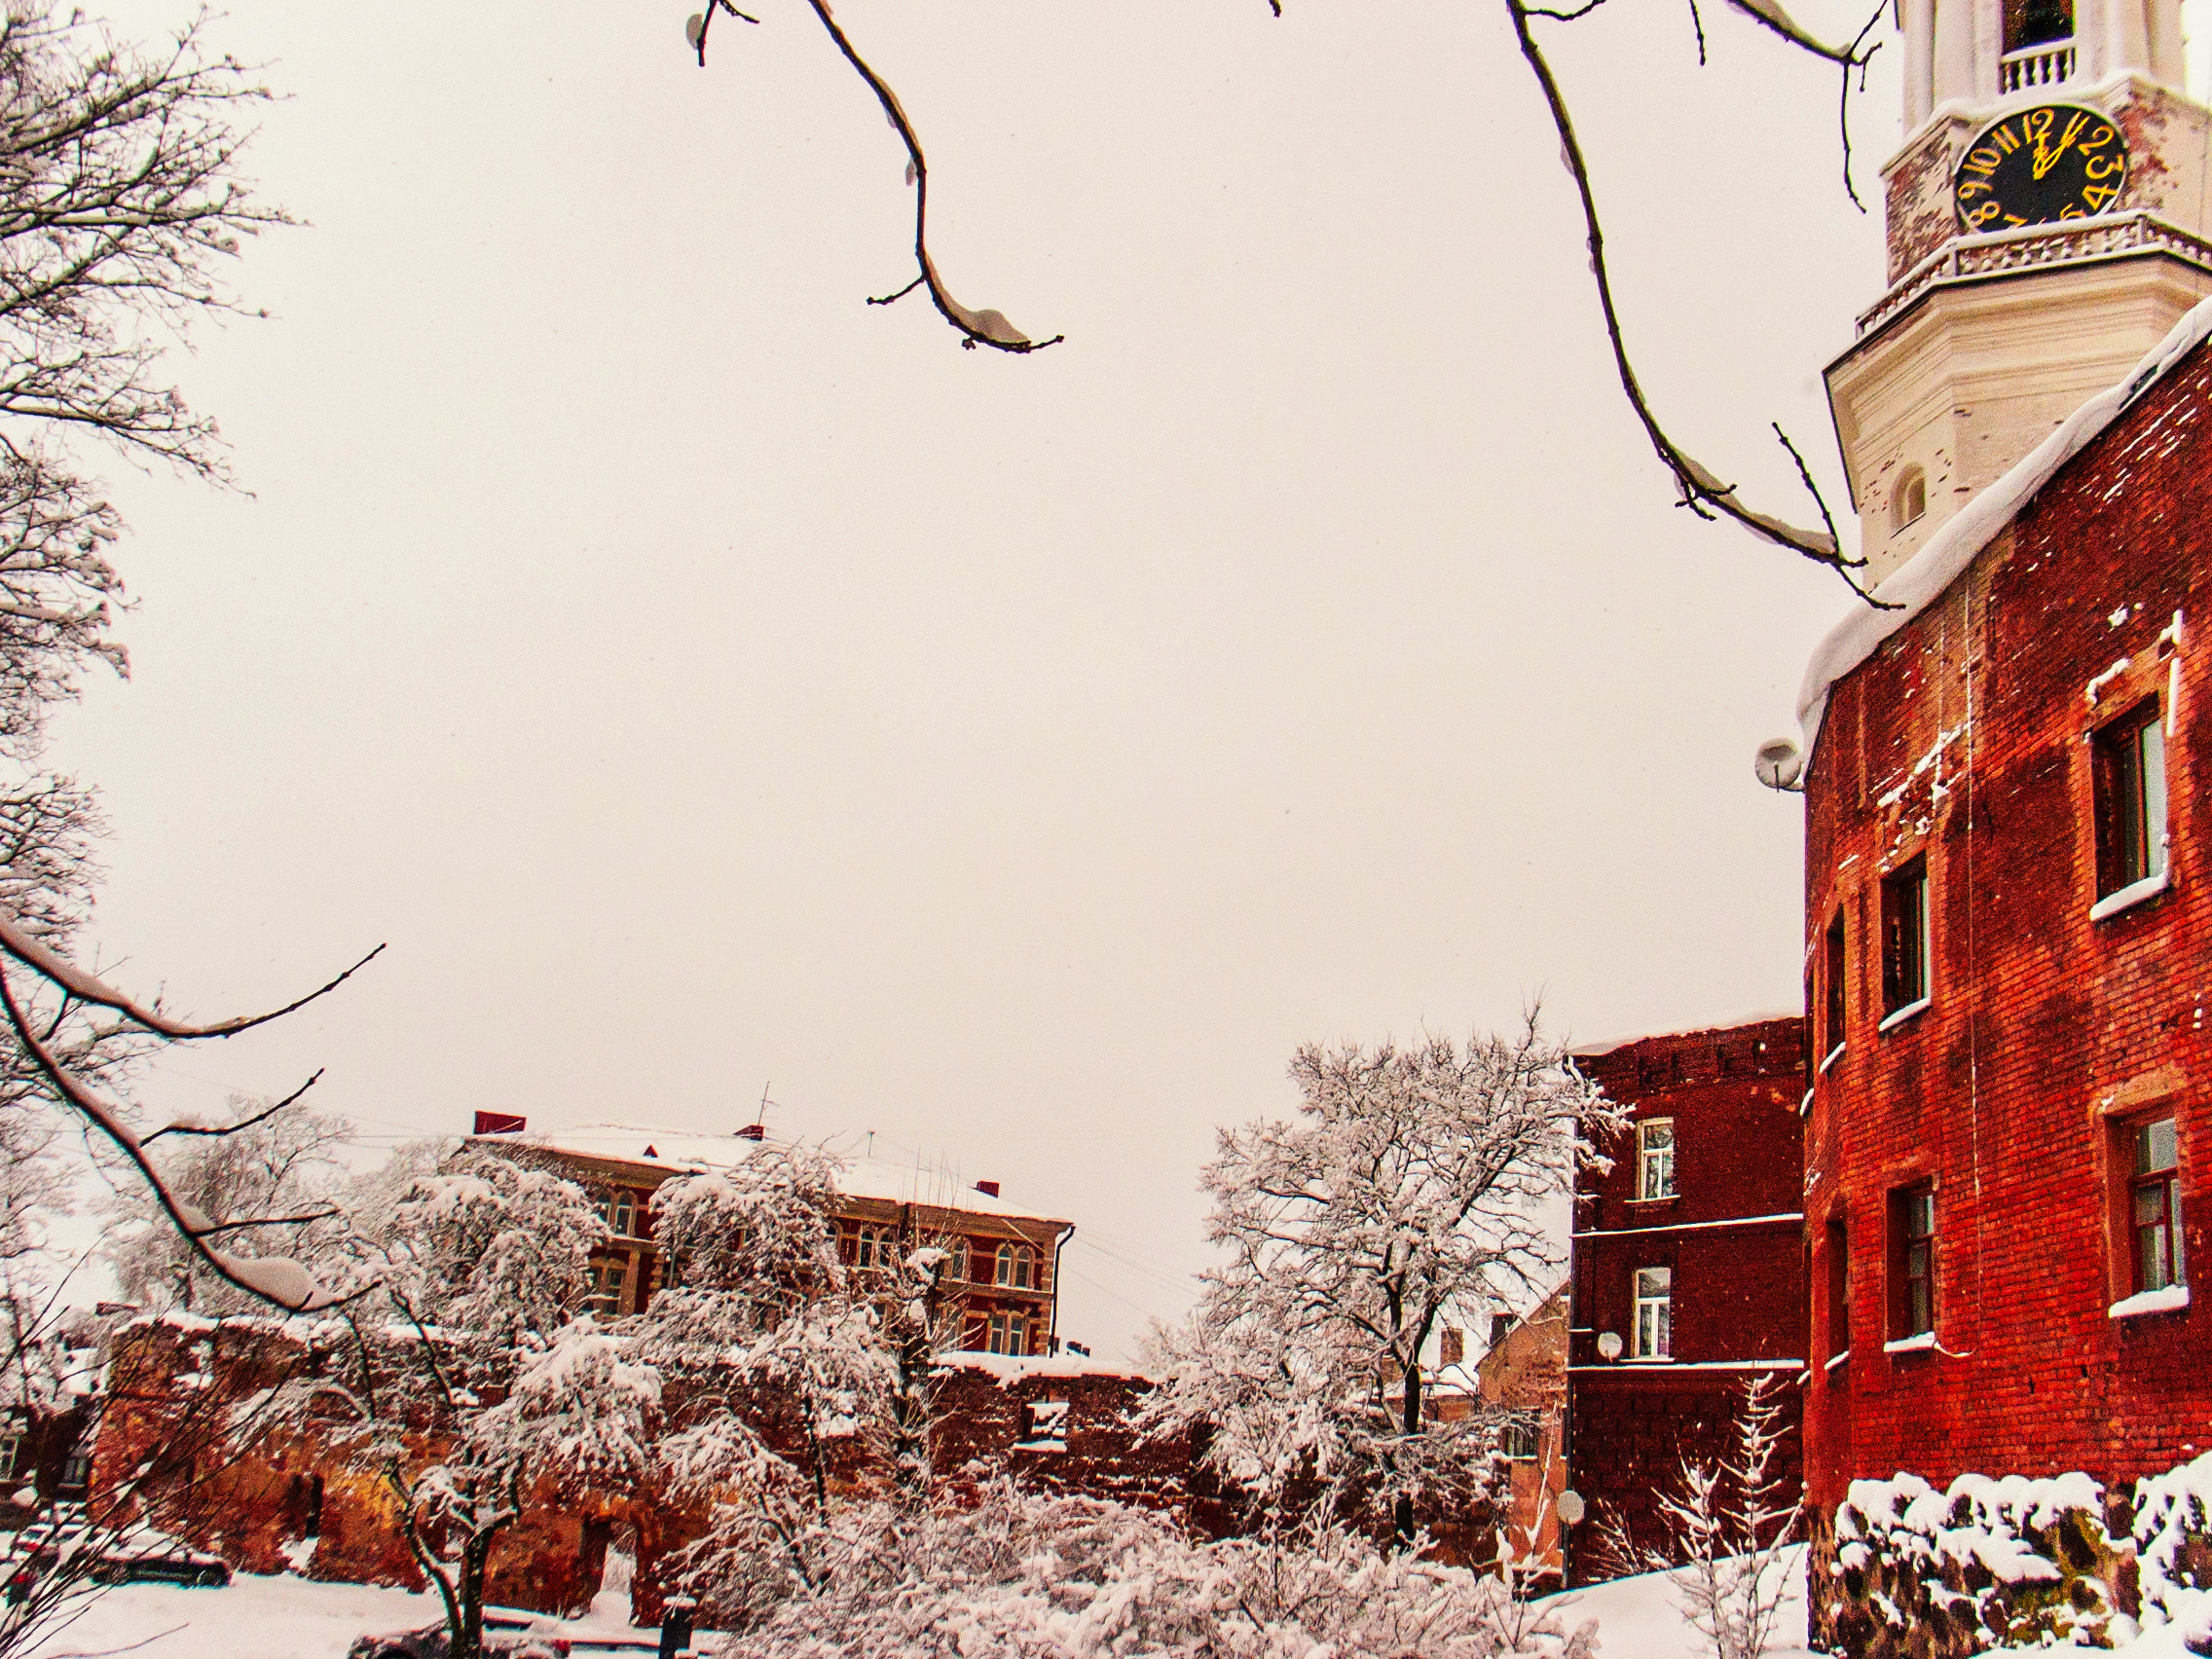
images, sky, plant, building, photograph, window, white, world, leaf, branch, tree, snow, house, architecture, woody plant, wall, neighbourhood, twig, morning, landmark, city, Tints and shades, freezing, winter, facade, street light, urban area, beauty, snapshot, art, roof, landscape, brick, spring, monochrome, suburb, turret, monochrome photography, history, frost, town, street, stock photography, tower, precipitation, medieval architecture, blossom, spire, photography, steeple